Rainbow's Sunset

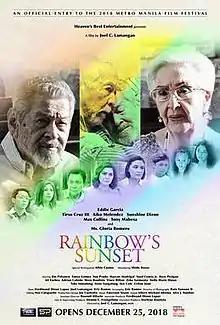
Theatrical release poster

Rainbow's Sunset is a 2018 Philippine romantic drama film directed by Joel Lamangan from a story and screenplay written by Eric Ramos, with Lamangan and Ferdinand Dizon Lapuz co-writing the former. Starring Eddie Garcia, Tony Mabesa, and Gloria Romero, the film revolves around an 84-year-old man who came out as gay to his family and decided to take care of a man he loved. Supporting cast includes Tirso Cruz III, Aiko Melendez, and Sunshine Dizon while Max Collins, Shido Roxas, and Ross Pesigan play the younger versions of the lead stars' characters. It was also the last movie of Eddie Garcia and Gloria Romero in their lifetime before they died in June 2019 and January 2025, respectively.